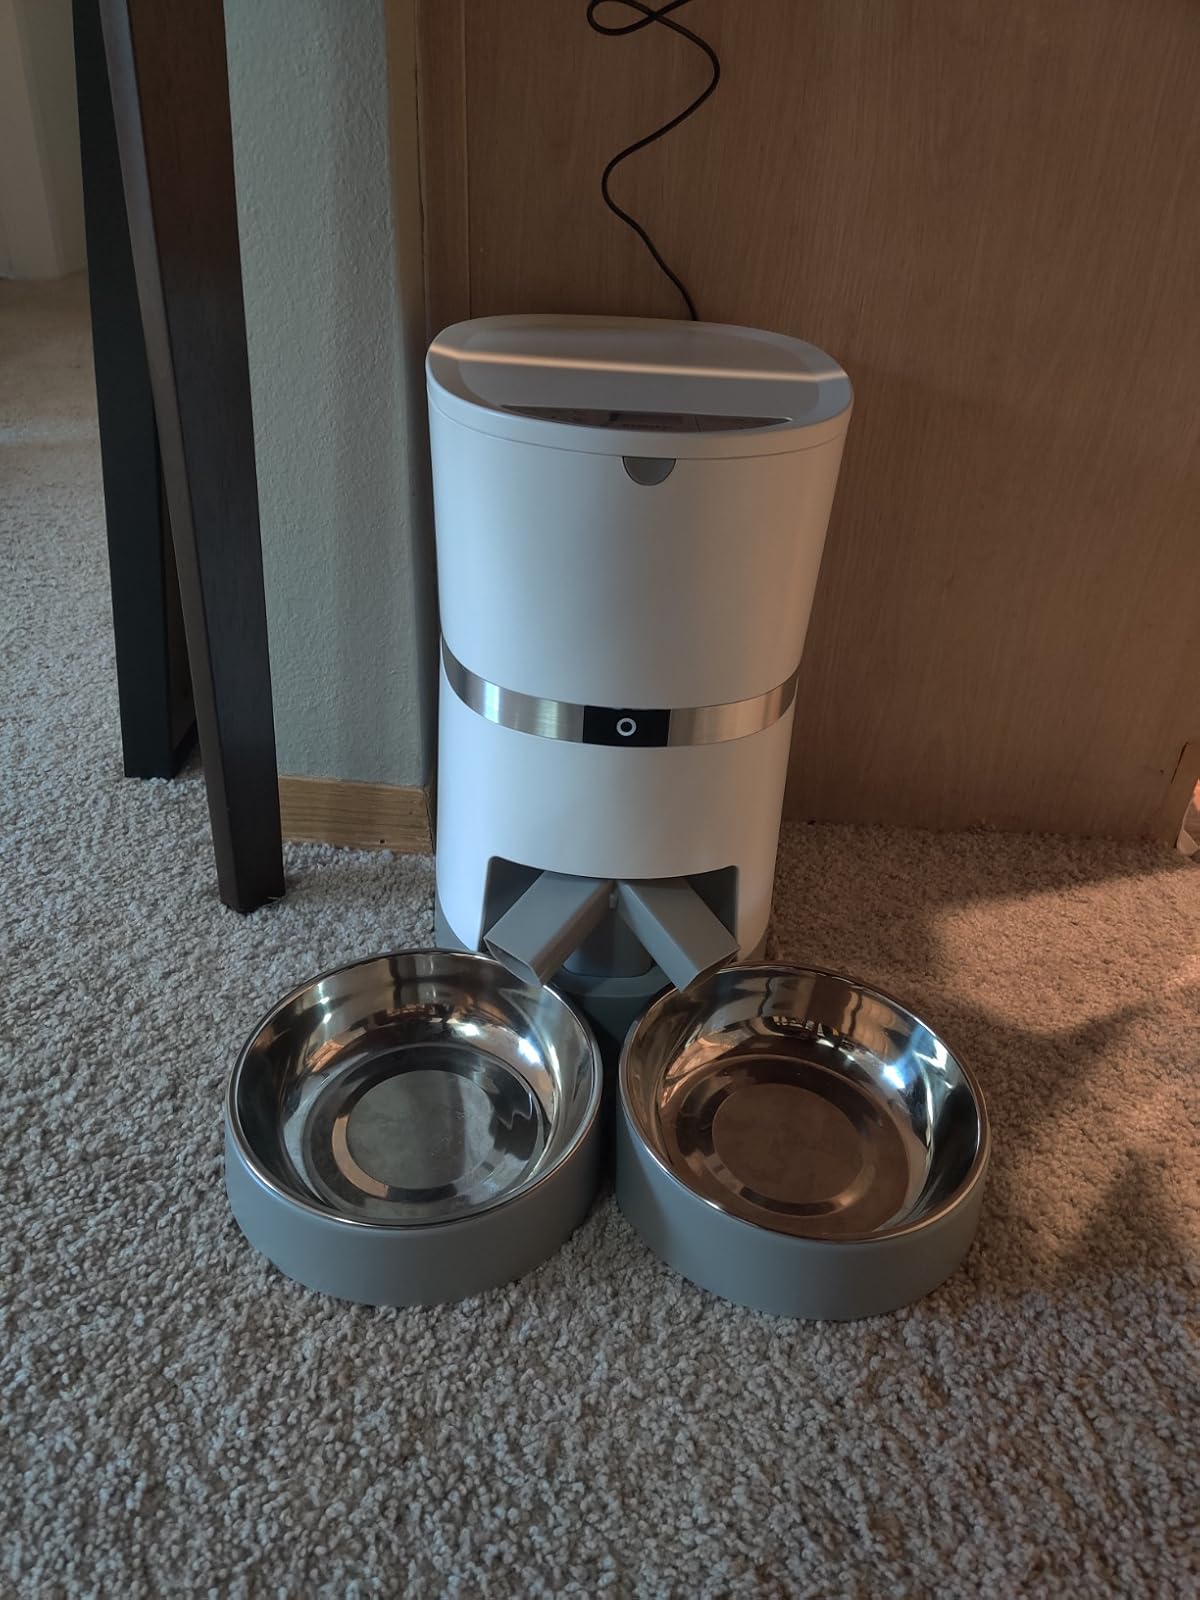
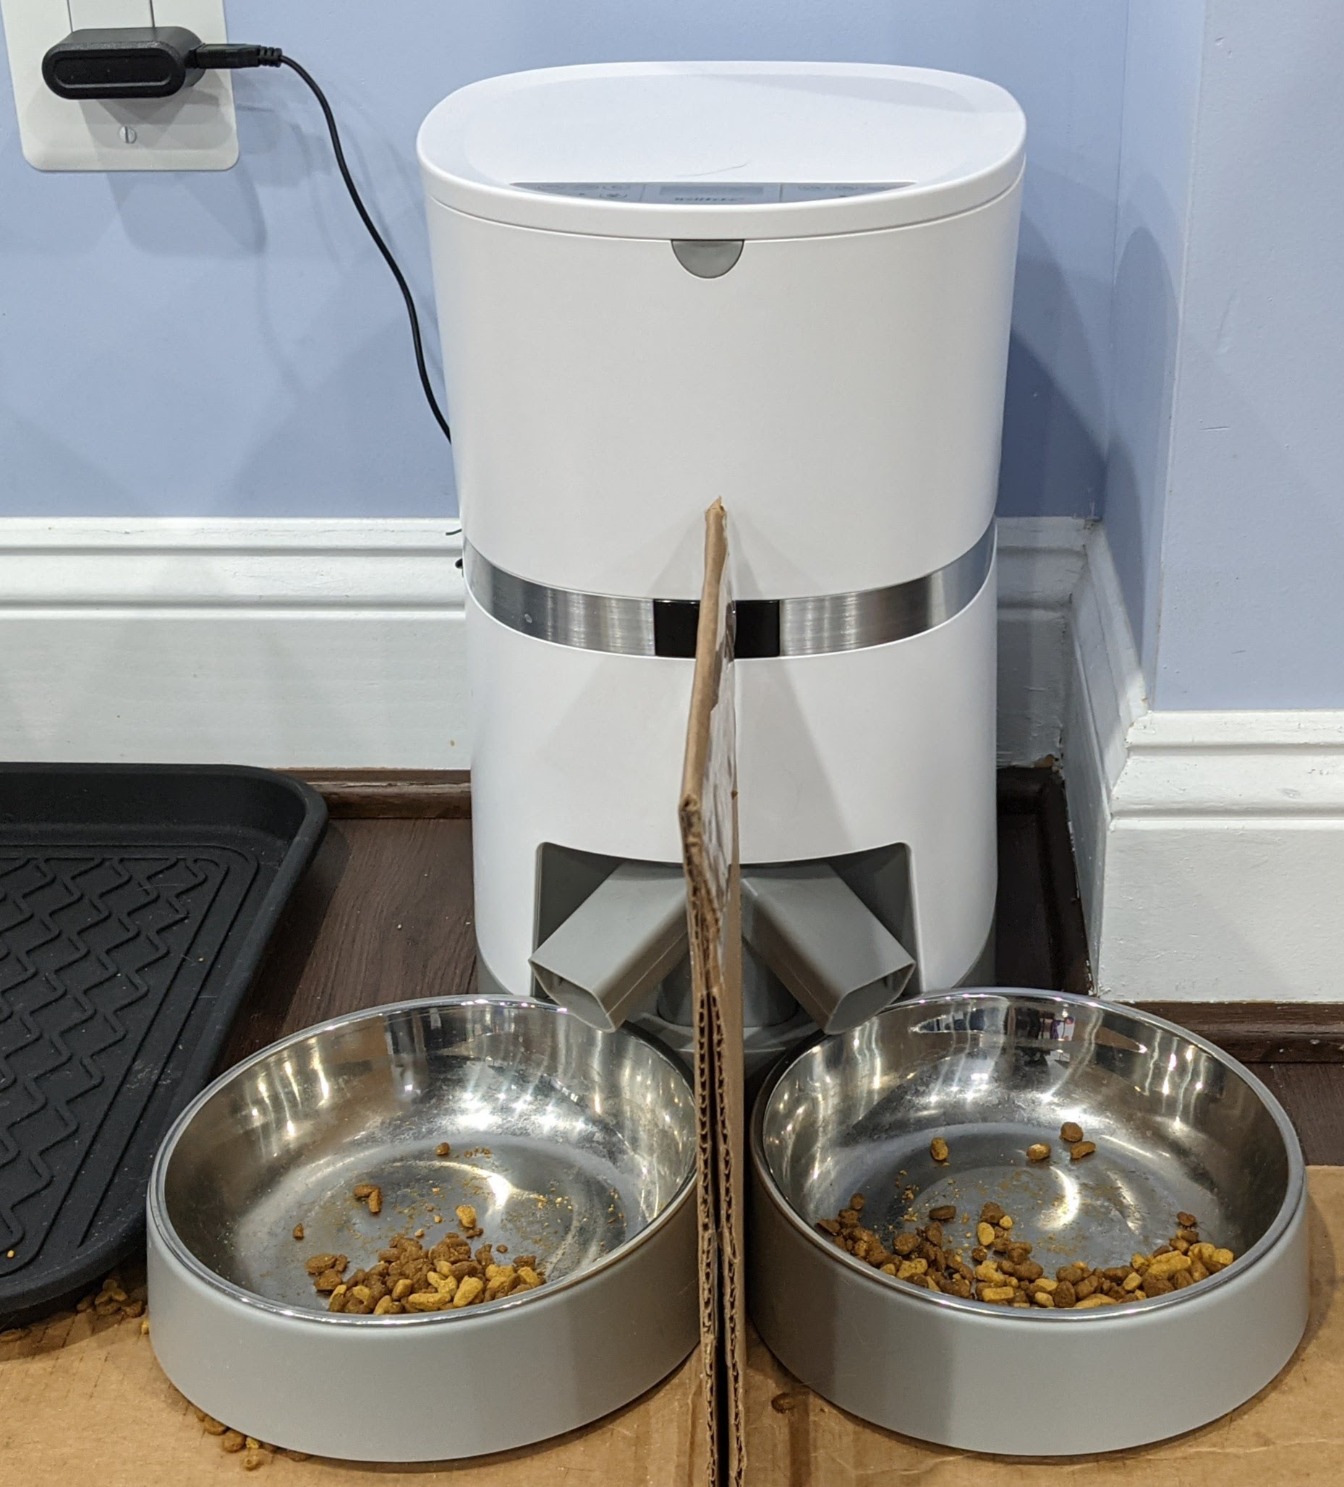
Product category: items_feeder
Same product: yes